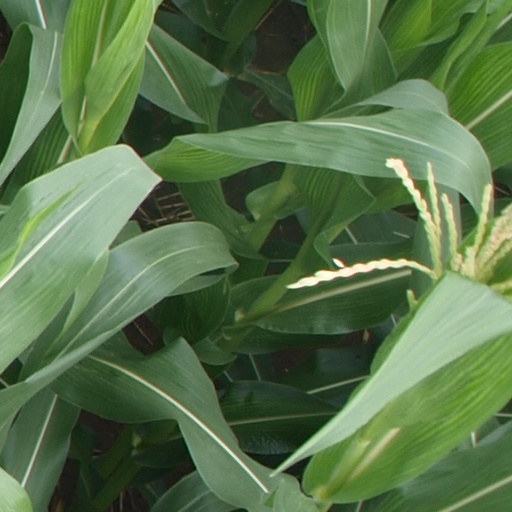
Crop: maize; corn